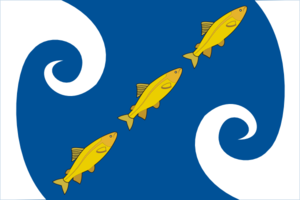
Le raïon de Kourilsk est l'une des dix-sept subdivisions administratives de l'oblast de Sakhaline, à l'est de la Russie. En tant que division municipale, il est intégré à l'okroug urbain de Kourilsk. Il est situé à l'est de l'oblast, il comprend une partie des îles Kouriles, situées en mer d'Okhotsk. Sa superficie est de 5 145,9 km². Son centre administratif est la ville de Kourilsk. La population du raïon était de 7 359; 7 108 10 498.